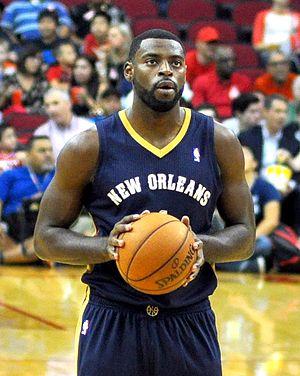
Tyreke Evans, né le 19 septembre 1989 à Chester en Pennsylvanie, est un joueur américain de basket-ball évoluant au poste de meneur ou d'arrière.